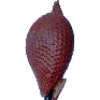
Label: salak